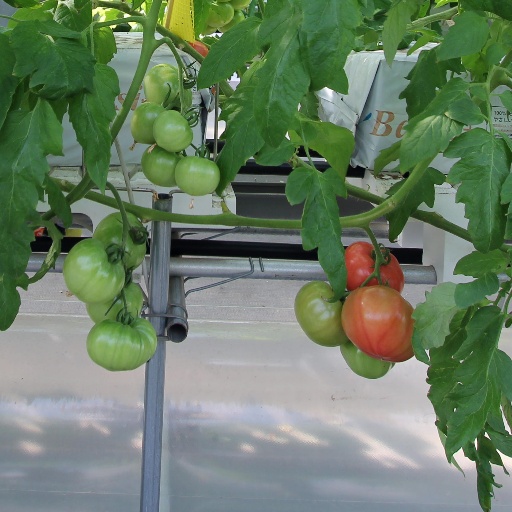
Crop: tomato